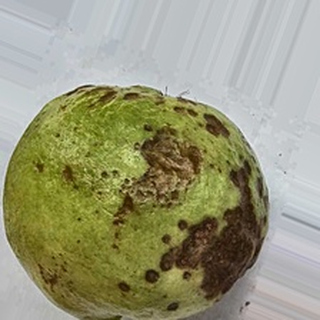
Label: guava_anthracnose